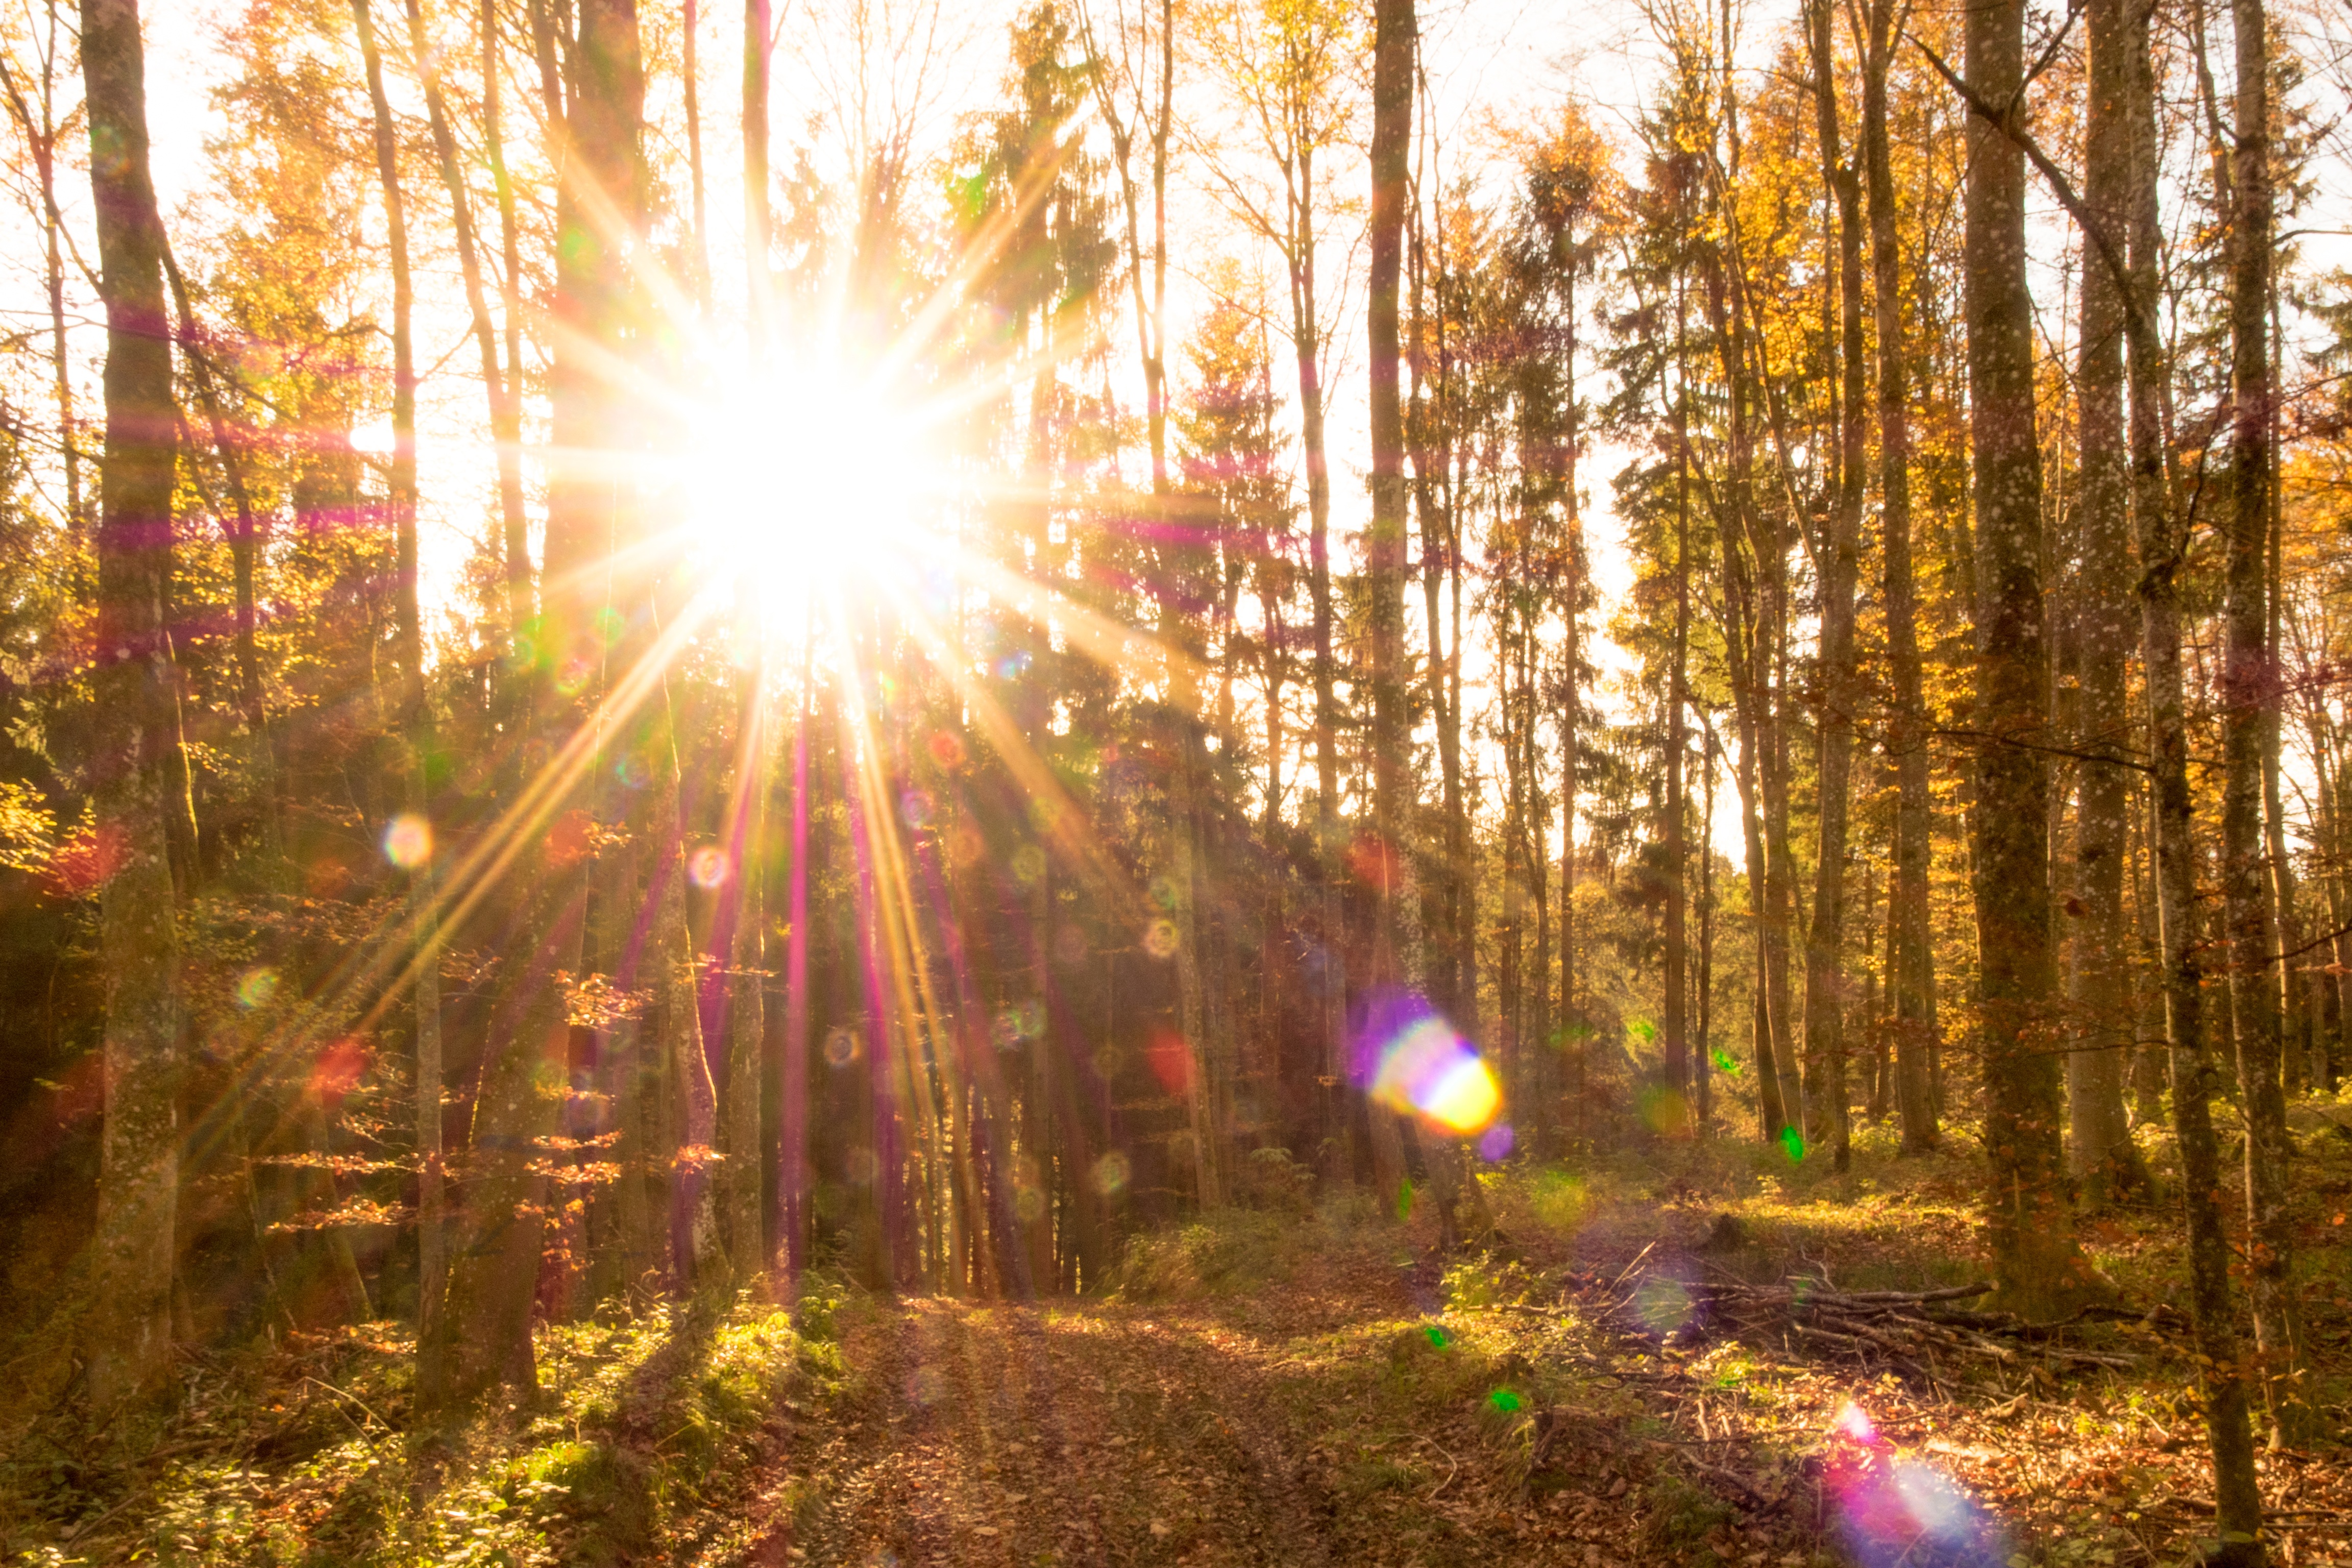
tree, nature, forest, branch, light, sun, sunset, trail, sunlight, flower, golden, color, autumn, trees, coloring, leaves, woodland, habitat, mood, idyll, away, fall color, leaves in the autumn, autumn forest, evening sun, golden autumn, back light, forest path, natural environment